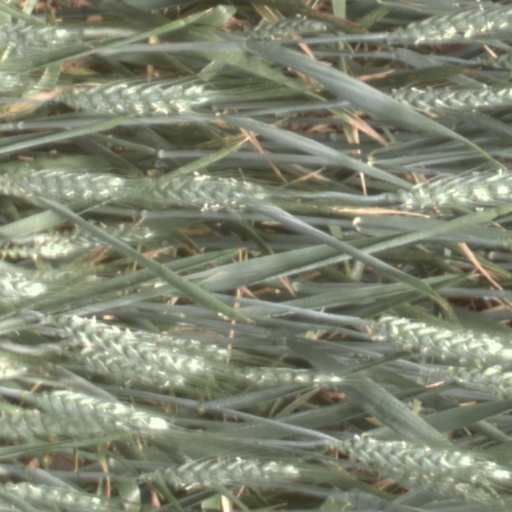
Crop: wheat